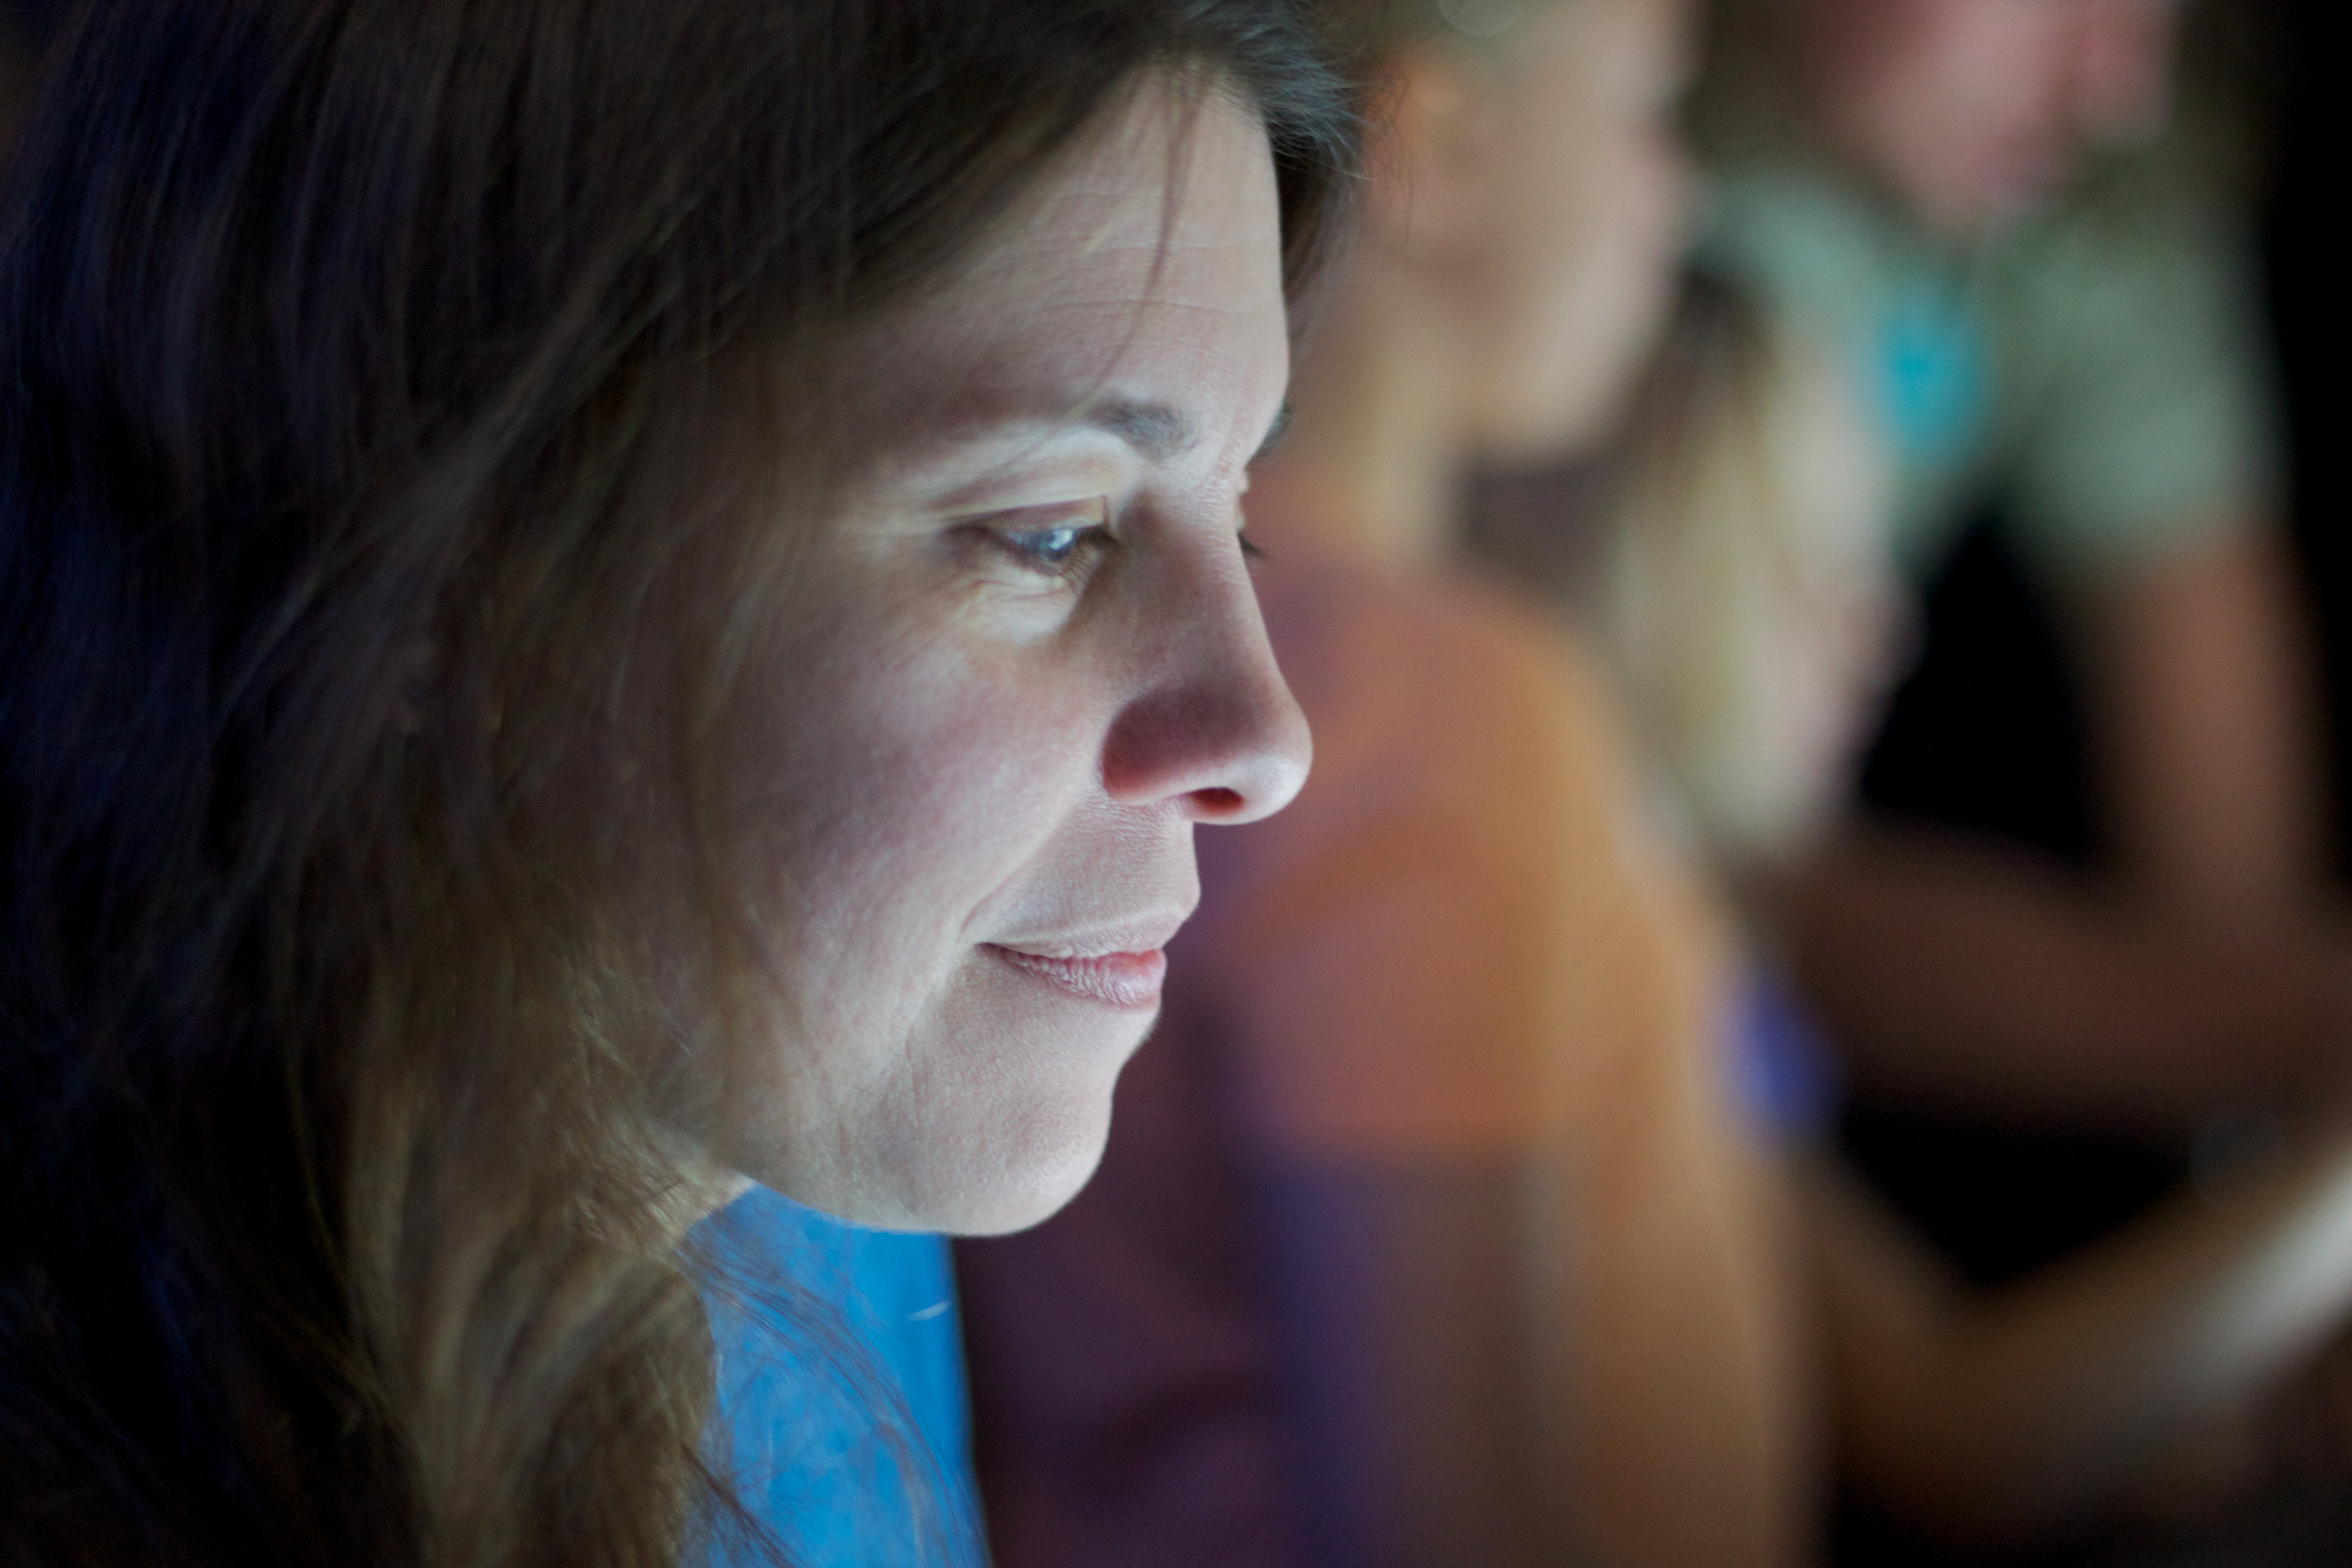
person, girl, portrait, color, blue, facial expression, smile, washington, close up, face, nose, eye, head, skin, organ, odyssey, 2011365, emotion, interaction, portrait photography